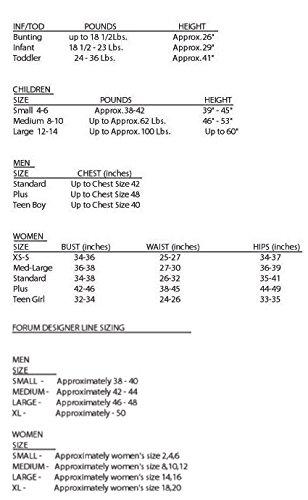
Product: Forum Novelties Grecian Goddess Costume, Large
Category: Clothing, Shoes & Jewelry | Costumes & Accessories | Women | Costumes & Cosplay Apparel | Costumes
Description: Includes: Headband And Dress With Attached Belt.
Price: $18.99
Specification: ProductDimensions:14.3x10.7x1.8inches|ItemWeight:10.6ounces|ShippingWeight:10.6ounces(Viewshippingratesandpolicies)|DomesticShipping:ItemcanbeshippedwithinU.S.|InternationalShipping:ThisitemcanbeshippedtoselectcountriesoutsideoftheU.S.LearnMore|ASIN:B00BFW8NOM|Itemmodelnumber:70366|Manufacturerrecommendedage:4-12years